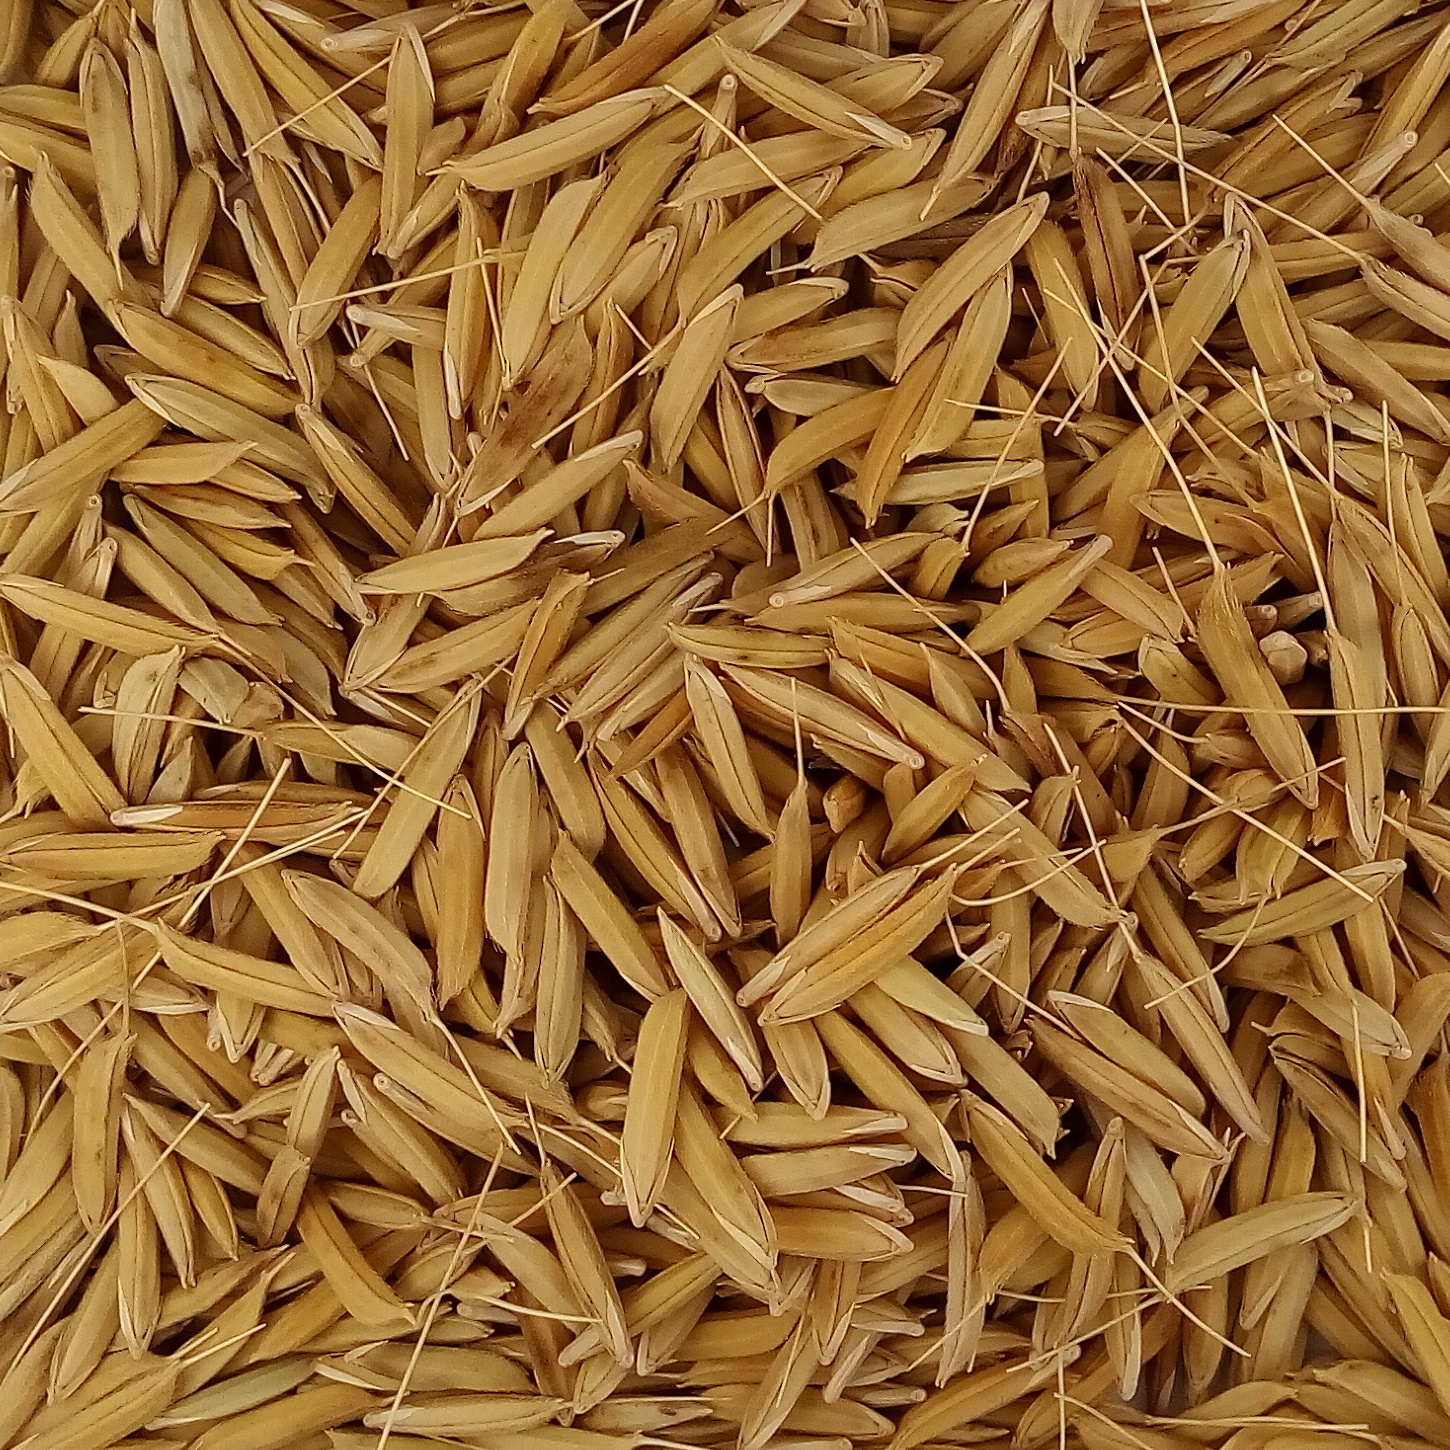
Rice seed variety: 1728